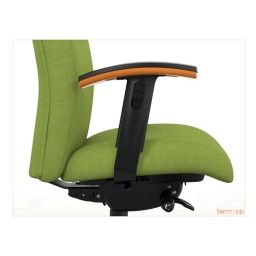
Rendering of an office chair by farm | cp